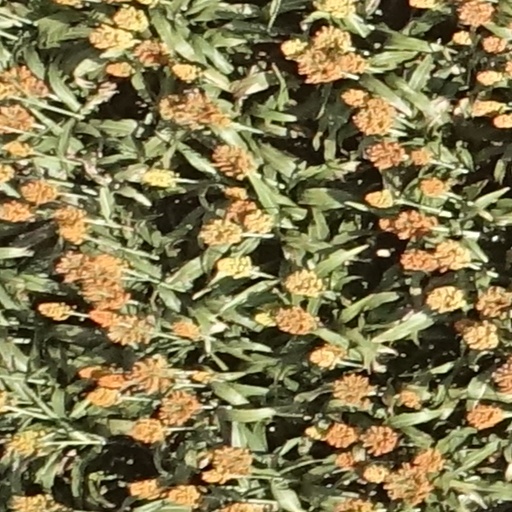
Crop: sorghum